Vindelle

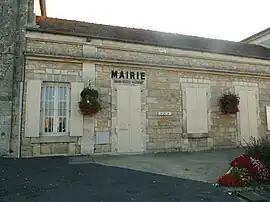
Town hall

Vindelle is a commune in the Charente department in southwestern France.